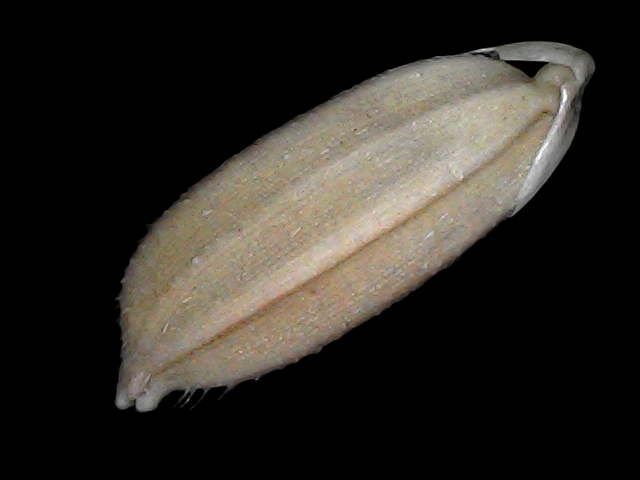
Rice variety: Br22